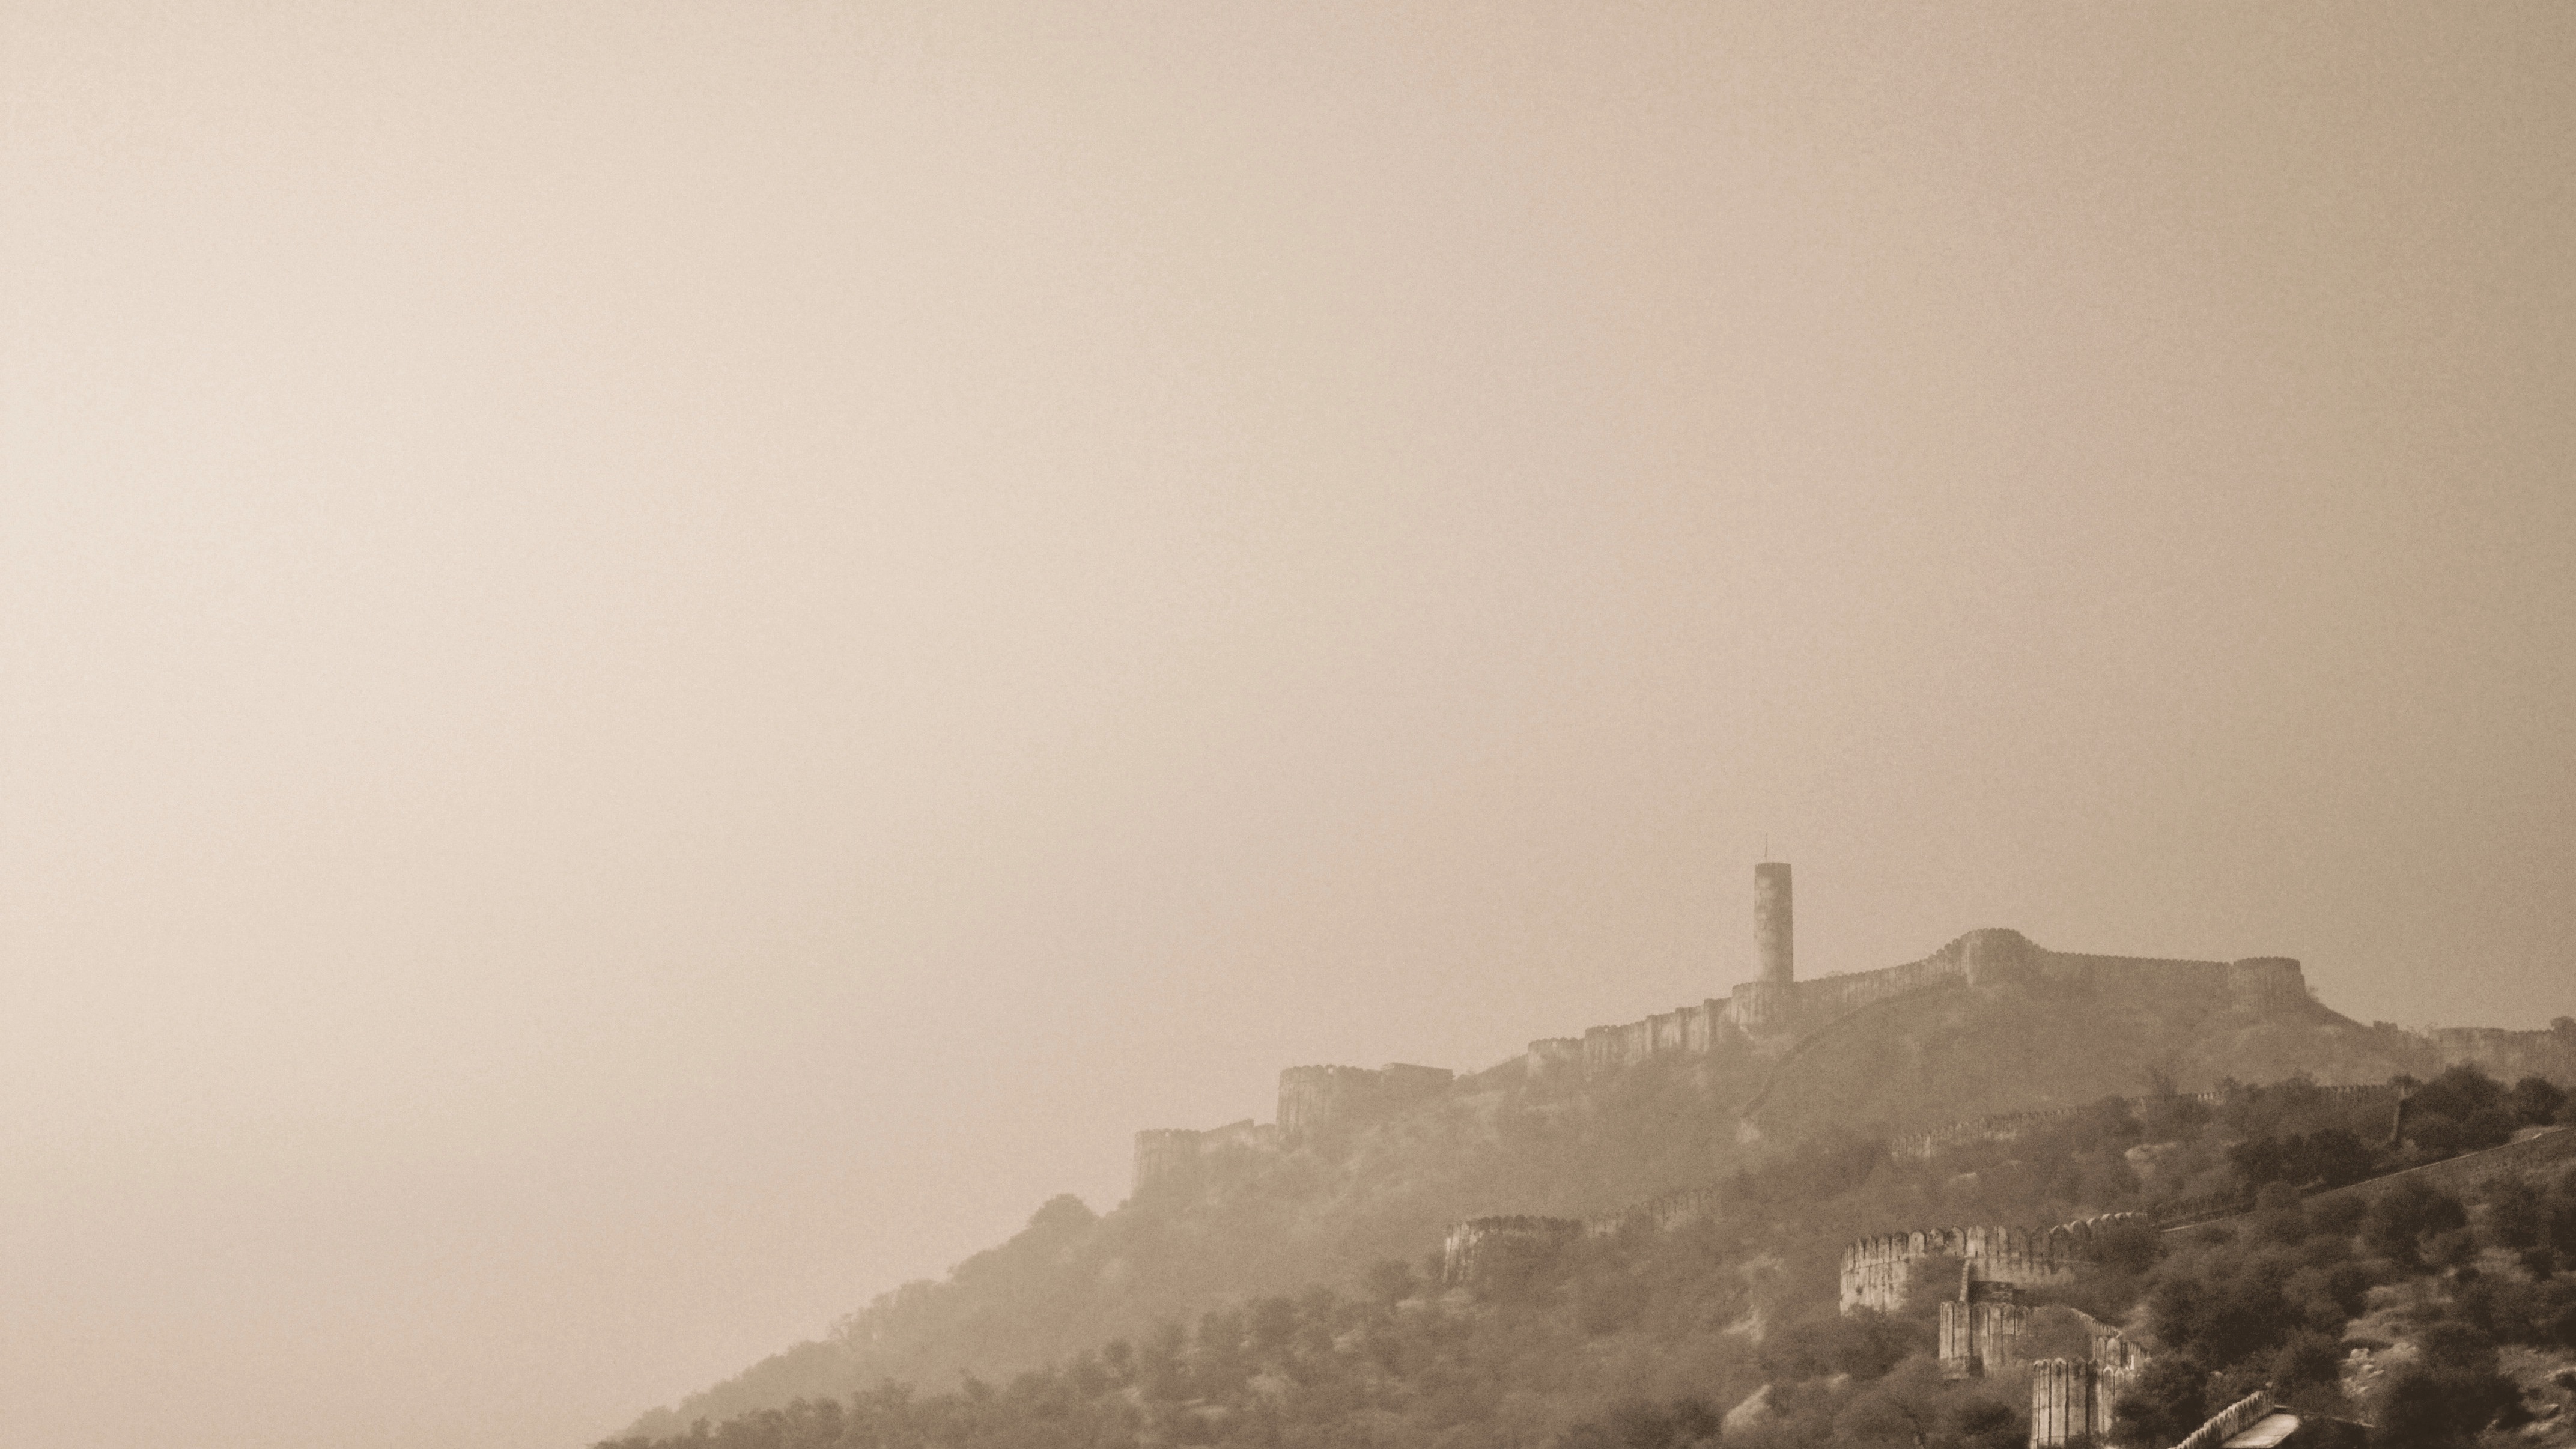
horizon, mountain, fog, mist, morning, hill, dawn, weather, haze, atmospheric phenomenon, atmosphere of earth